Question: Where is the laptop?
Tambaya: Ina kwamfutar tafi-da-gidankan?
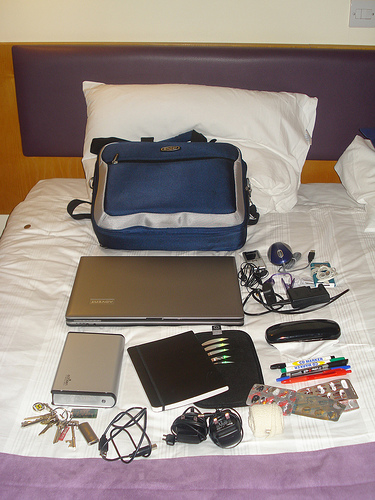
Answer: On the bed.
Amsa: A kan gadon.